The Paranormal Diaries: Clophill

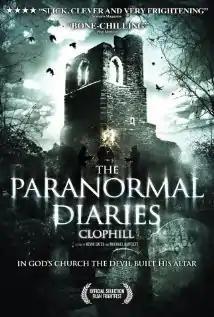
Film poster

The Paranormal Diaries: Clophill (also stylized as Paranormal Diaries: Clophill) is a 2013 British horror film that was written and directed by Kevin Gates and co-directed by Michael Bartlett. The film had its world premiere on 24 August 2013 at the London FrightFest Film Festival. "The Paranormal Diaries: Clophill", which contains both factual interviews and a written storyline, centers on the St Marys Church in Clophill and rumours that the church is the site of paranormal and occult activity. In September 2014, writer Kevin Gates released a book tie-in containing his research material for the film.